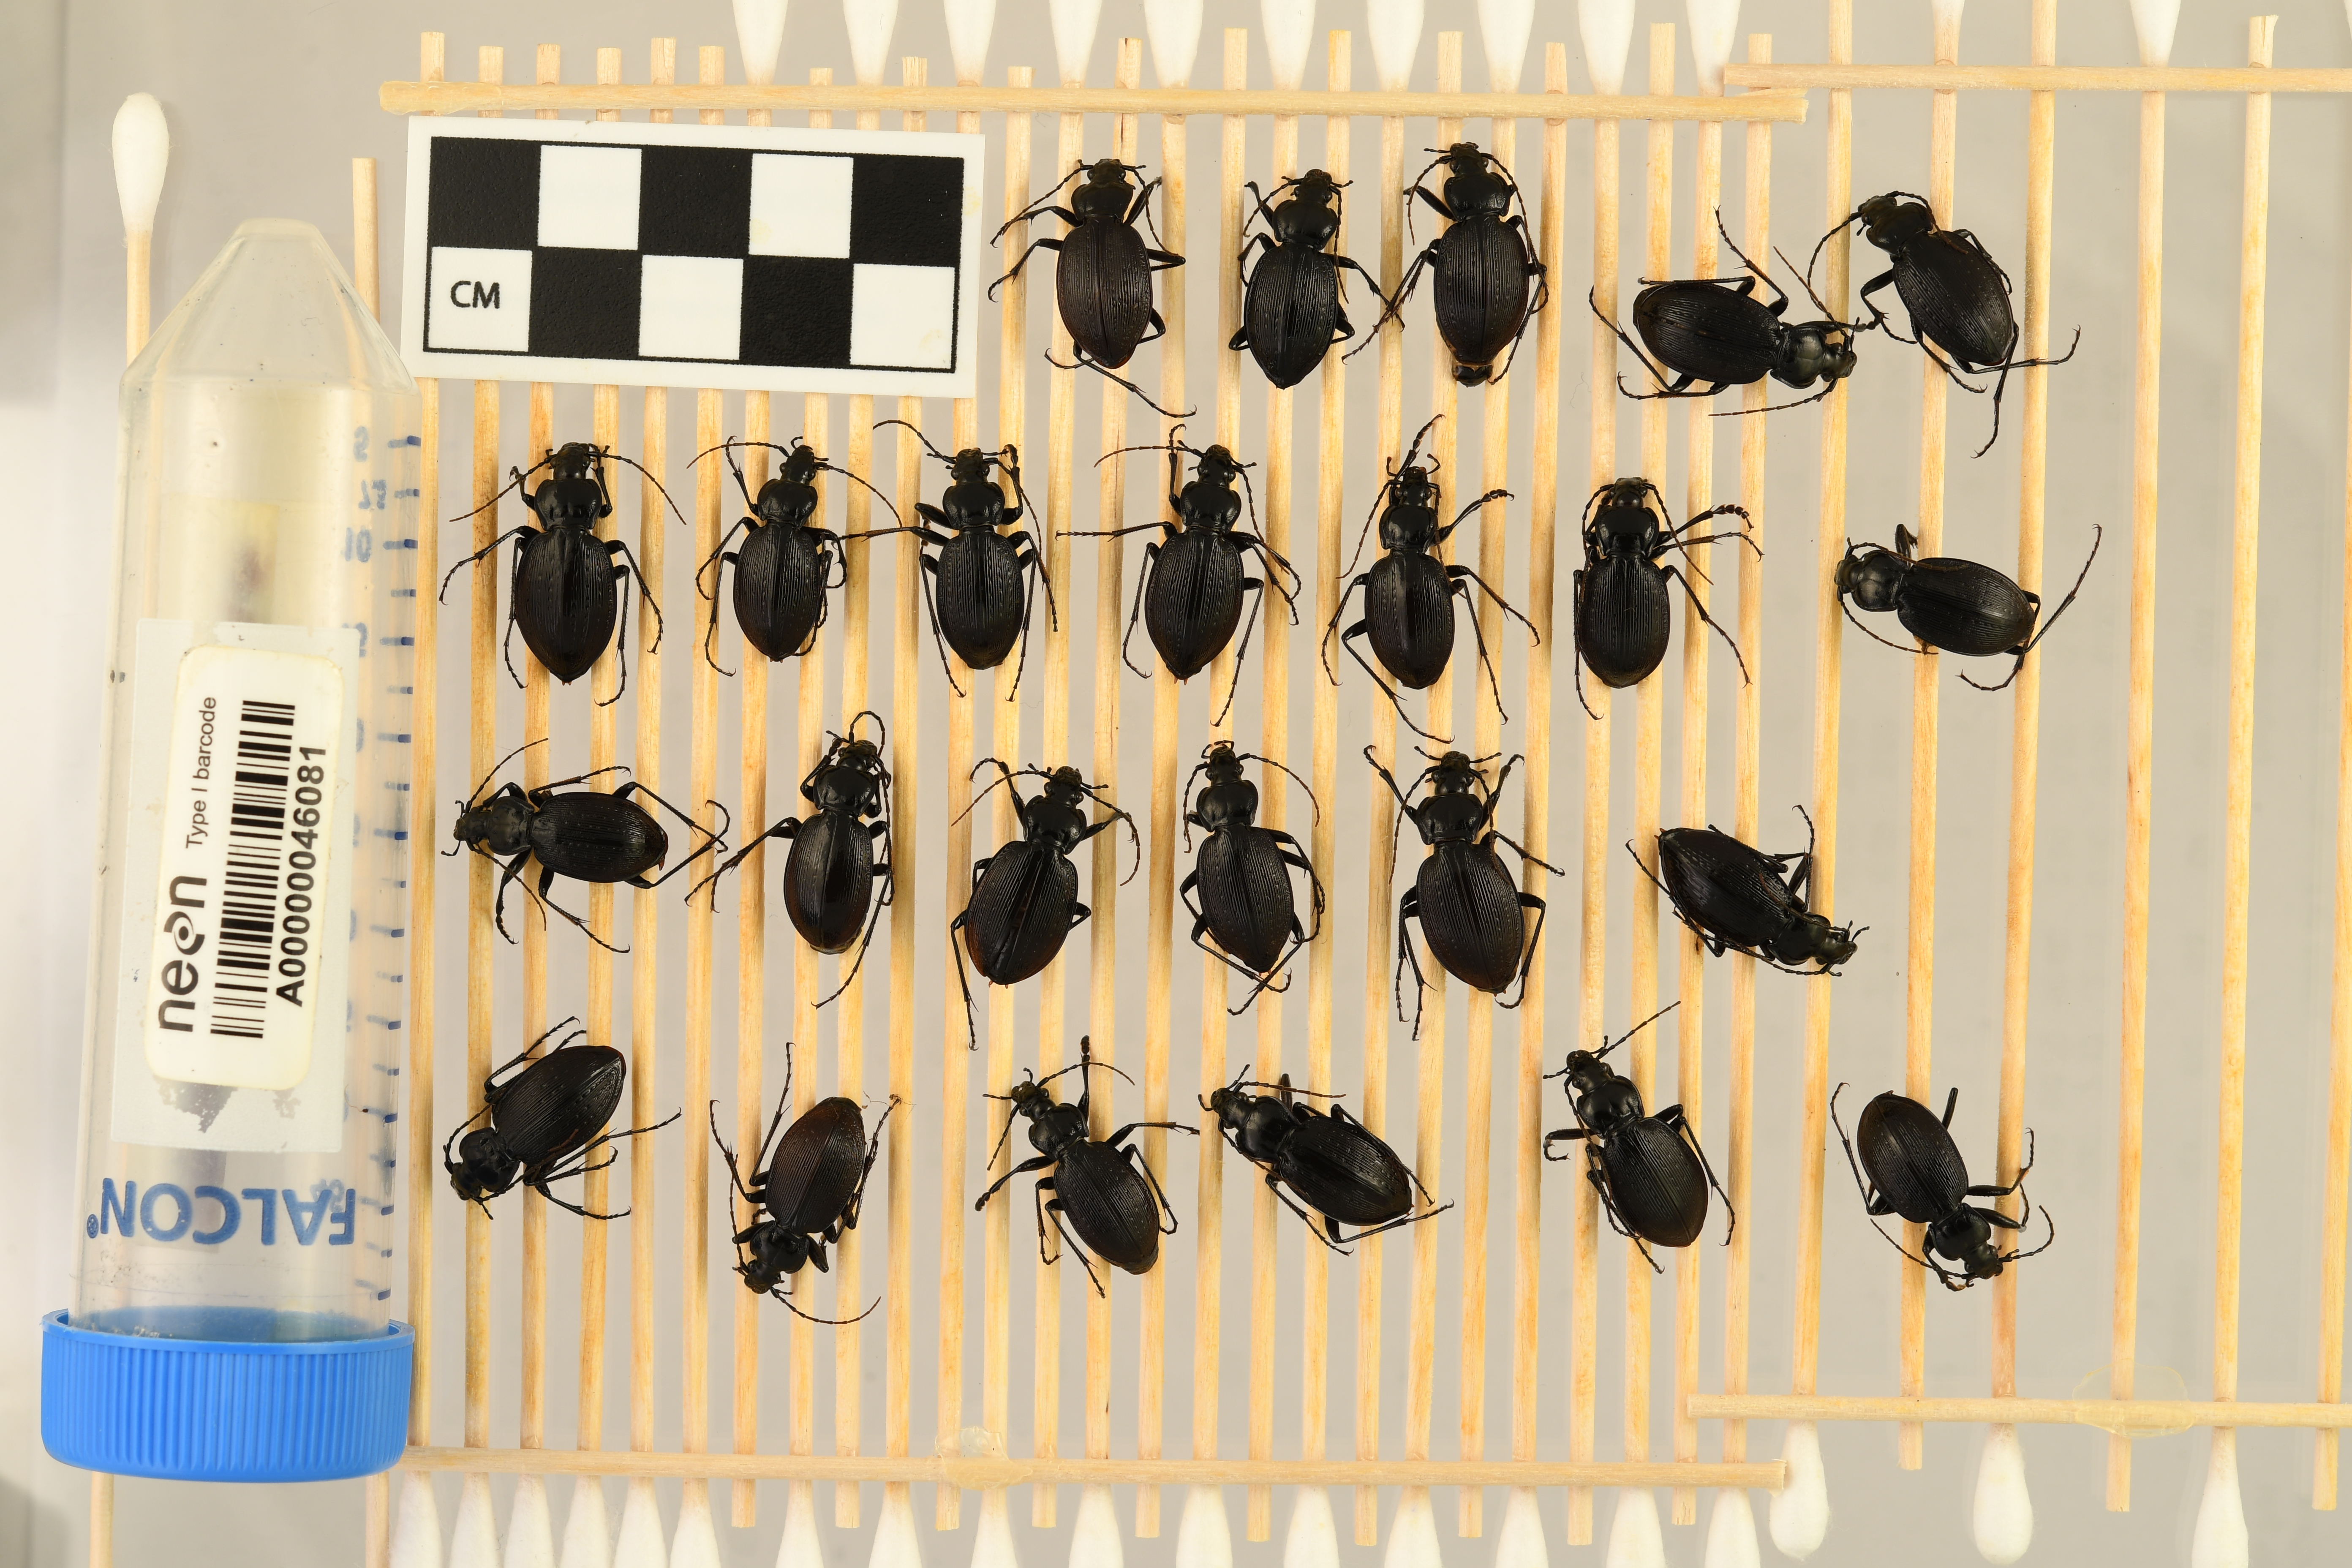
Carabus goryi — Mountain Lake Biological Station NEON, plot MLBS_009. Beetle 1, ElytraLength: 1.333 cm (lying flat: Yes)

Carabus goryi — Mountain Lake Biological Station NEON, plot MLBS_009. Beetle 1, ElytraWidth: 0.6344 cm (lying flat: Yes)

Carabus goryi — Mountain Lake Biological Station NEON, plot MLBS_009. Beetle 2, ElytraLength: 1.302 cm (lying flat: Yes)

Carabus goryi — Mountain Lake Biological Station NEON, plot MLBS_009. Beetle 2, ElytraWidth: 0.5351 cm (lying flat: Yes)

Carabus goryi — Mountain Lake Biological Station NEON, plot MLBS_009. Beetle 3, ElytraLength: 1.328 cm (lying flat: Yes)

Carabus goryi — Mountain Lake Biological Station NEON, plot MLBS_009. Beetle 3, ElytraWidth: 0.609 cm (lying flat: Yes)

Carabus goryi — Mountain Lake Biological Station NEON, plot MLBS_009. Beetle 4, ElytraLength: 1.31 cm (lying flat: Yes)

Carabus goryi — Mountain Lake Biological Station NEON, plot MLBS_009. Beetle 4, ElytraWidth: 0.5778 cm (lying flat: Yes)

Carabus goryi — Mountain Lake Biological Station NEON, plot MLBS_009. Beetle 5, ElytraLength: 1.325 cm (lying flat: Yes)

Carabus goryi — Mountain Lake Biological Station NEON, plot MLBS_009. Beetle 5, ElytraWidth: 0.609 cm (lying flat: Yes)

Carabus goryi — Mountain Lake Biological Station NEON, plot MLBS_009. Beetle 6, ElytraLength: 1.328 cm (lying flat: Yes)

Carabus goryi — Mountain Lake Biological Station NEON, plot MLBS_009. Beetle 6, ElytraWidth: 0.6217 cm (lying flat: Yes)

Carabus goryi — Mountain Lake Biological Station NEON, plot MLBS_009. Beetle 7, ElytraLength: 1.221 cm (lying flat: Yes)

Carabus goryi — Mountain Lake Biological Station NEON, plot MLBS_009. Beetle 7, ElytraWidth: 0.4897 cm (lying flat: Yes)

Carabus goryi — Mountain Lake Biological Station NEON, plot MLBS_009. Beetle 8, ElytraLength: 1.243 cm (lying flat: Yes)

Carabus goryi — Mountain Lake Biological Station NEON, plot MLBS_009. Beetle 8, ElytraWidth: 0.5365 cm (lying flat: Yes)

Carabus goryi — Mountain Lake Biological Station NEON, plot MLBS_009. Beetle 9, ElytraLength: 1.298 cm (lying flat: Yes)

Carabus goryi — Mountain Lake Biological Station NEON, plot MLBS_009. Beetle 9, ElytraWidth: 0.5829 cm (lying flat: Yes)

Carabus goryi — Mountain Lake Biological Station NEON, plot MLBS_009. Beetle 10, ElytraLength: 1.213 cm (lying flat: Yes)

Carabus goryi — Mountain Lake Biological Station NEON, plot MLBS_009. Beetle 10, ElytraWidth: 0.5878 cm (lying flat: Yes)

Carabus goryi — Mountain Lake Biological Station NEON, plot MLBS_009. Beetle 11, ElytraLength: 1.171 cm (lying flat: Yes)

Carabus goryi — Mountain Lake Biological Station NEON, plot MLBS_009. Beetle 11, ElytraWidth: 0.5725 cm (lying flat: Yes)

Carabus goryi — Mountain Lake Biological Station NEON, plot MLBS_009. Beetle 12, ElytraLength: 1.245 cm (lying flat: Yes)

Carabus goryi — Mountain Lake Biological Station NEON, plot MLBS_009. Beetle 12, ElytraWidth: 0.5589 cm (lying flat: Yes)

Carabus goryi — Mountain Lake Biological Station NEON, plot MLBS_009. Beetle 13, ElytraLength: 1.24 cm (lying flat: Yes)

Carabus goryi — Mountain Lake Biological Station NEON, plot MLBS_009. Beetle 13, ElytraWidth: 0.5288 cm (lying flat: Yes)

Carabus goryi — Mountain Lake Biological Station NEON, plot MLBS_009. Beetle 14, ElytraLength: 1.23 cm (lying flat: Yes)

Carabus goryi — Mountain Lake Biological Station NEON, plot MLBS_009. Beetle 14, ElytraWidth: 0.559 cm (lying flat: Yes)

Carabus goryi — Mountain Lake Biological Station NEON, plot MLBS_009. Beetle 15, ElytraLength: 1.302 cm (lying flat: Yes)

Carabus goryi — Mountain Lake Biological Station NEON, plot MLBS_009. Beetle 15, ElytraWidth: 0.6334 cm (lying flat: Yes)

Carabus goryi — Mountain Lake Biological Station NEON, plot MLBS_009. Beetle 16, ElytraLength: 1.291 cm (lying flat: Yes)

Carabus goryi — Mountain Lake Biological Station NEON, plot MLBS_009. Beetle 16, ElytraWidth: 0.5998 cm (lying flat: Yes)

Carabus goryi — Mountain Lake Biological Station NEON, plot MLBS_009. Beetle 17, ElytraLength: 1.345 cm (lying flat: Yes)

Carabus goryi — Mountain Lake Biological Station NEON, plot MLBS_009. Beetle 17, ElytraWidth: 0.6442 cm (lying flat: Yes)

Carabus goryi — Mountain Lake Biological Station NEON, plot MLBS_009. Beetle 18, ElytraLength: 1.364 cm (lying flat: Yes)

Carabus goryi — Mountain Lake Biological Station NEON, plot MLBS_009. Beetle 18, ElytraWidth: 0.5652 cm (lying flat: Yes)

Carabus goryi — Mountain Lake Biological Station NEON, plot MLBS_009. Beetle 19, ElytraLength: 1.334 cm (lying flat: Yes)

Carabus goryi — Mountain Lake Biological Station NEON, plot MLBS_009. Beetle 19, ElytraWidth: 0.6068 cm (lying flat: Yes)

Carabus goryi — Mountain Lake Biological Station NEON, plot MLBS_009. Beetle 20, ElytraLength: 1.237 cm (lying flat: Yes)

Carabus goryi — Mountain Lake Biological Station NEON, plot MLBS_009. Beetle 20, ElytraWidth: 0.5394 cm (lying flat: Yes)

Carabus goryi — Mountain Lake Biological Station NEON, plot MLBS_009. Beetle 21, ElytraLength: 1.179 cm (lying flat: Yes)

Carabus goryi — Mountain Lake Biological Station NEON, plot MLBS_009. Beetle 21, ElytraWidth: 0.5508 cm (lying flat: Yes)

Carabus goryi — Mountain Lake Biological Station NEON, plot MLBS_009. Beetle 22, ElytraLength: 1.248 cm (lying flat: Yes)

Carabus goryi — Mountain Lake Biological Station NEON, plot MLBS_009. Beetle 22, ElytraWidth: 0.6156 cm (lying flat: Yes)

Carabus goryi — Mountain Lake Biological Station NEON, plot MLBS_009. Beetle 23, ElytraLength: 1.187 cm (lying flat: Yes)

Carabus goryi — Mountain Lake Biological Station NEON, plot MLBS_009. Beetle 23, ElytraWidth: 0.5372 cm (lying flat: Yes)

Carabus goryi — Mountain Lake Biological Station NEON, plot MLBS_009. Beetle 24, ElytraLength: 1.243 cm (lying flat: Yes)

Carabus goryi — Mountain Lake Biological Station NEON, plot MLBS_009. Beetle 24, ElytraWidth: 0.541 cm (lying flat: Yes)

Carabus goryi — Mountain Lake Biological Station NEON, plot MLBS_009. Beetle 1, ElytraLength: 1.397 cm (lying flat: No)

Carabus goryi — Mountain Lake Biological Station NEON, plot MLBS_009. Beetle 1, ElytraWidth: 0.621 cm (lying flat: No)

Carabus goryi — Mountain Lake Biological Station NEON, plot MLBS_009. Beetle 2, ElytraLength: 1.362 cm (lying flat: Yes)

Carabus goryi — Mountain Lake Biological Station NEON, plot MLBS_009. Beetle 2, ElytraWidth: 0.5742 cm (lying flat: Yes)

Carabus goryi — Mountain Lake Biological Station NEON, plot MLBS_009. Beetle 3, ElytraLength: 1.366 cm (lying flat: No)

Carabus goryi — Mountain Lake Biological Station NEON, plot MLBS_009. Beetle 3, ElytraWidth: 0.5945 cm (lying flat: No)

Carabus goryi — Mountain Lake Biological Station NEON, plot MLBS_009. Beetle 4, ElytraLength: 1.36 cm (lying flat: Yes)

Carabus goryi — Mountain Lake Biological Station NEON, plot MLBS_009. Beetle 4, ElytraWidth: 0.6203 cm (lying flat: Yes)

Carabus goryi — Mountain Lake Biological Station NEON, plot MLBS_009. Beetle 5, ElytraLength: 1.389 cm (lying flat: Yes)

Carabus goryi — Mountain Lake Biological Station NEON, plot MLBS_009. Beetle 5, ElytraWidth: 0.6148 cm (lying flat: Yes)

Carabus goryi — Mountain Lake Biological Station NEON, plot MLBS_009. Beetle 6, ElytraLength: 1.455 cm (lying flat: Yes)

Carabus goryi — Mountain Lake Biological Station NEON, plot MLBS_009. Beetle 6, ElytraWidth: 0.6452 cm (lying flat: Yes)

Carabus goryi — Mountain Lake Biological Station NEON, plot MLBS_009. Beetle 7, ElytraLength: 1.281 cm (lying flat: Yes)

Carabus goryi — Mountain Lake Biological Station NEON, plot MLBS_009. Beetle 7, ElytraWidth: 0.5579 cm (lying flat: Yes)

Carabus goryi — Mountain Lake Biological Station NEON, plot MLBS_009. Beetle 8, ElytraLength: 1.304 cm (lying flat: Yes)

Carabus goryi — Mountain Lake Biological Station NEON, plot MLBS_009. Beetle 8, ElytraWidth: 0.5957 cm (lying flat: Yes)